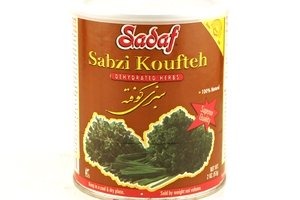
Item Name: Sadaf Sabzi Koofteh (Dehydrated Herbs) - 2oz [ 3 units]
Product Description: Sadaf Sabzi Koofteh, or Mediterranean Dehydrated Herbs in a 2oz (56.7g) pack. Product of USA.100% Natural | Vegetarian Certified and#9688 | Kosher Certified and#1499and#1513and#1512
Value: 6.0
Unit: Ounce

Price: 9.81